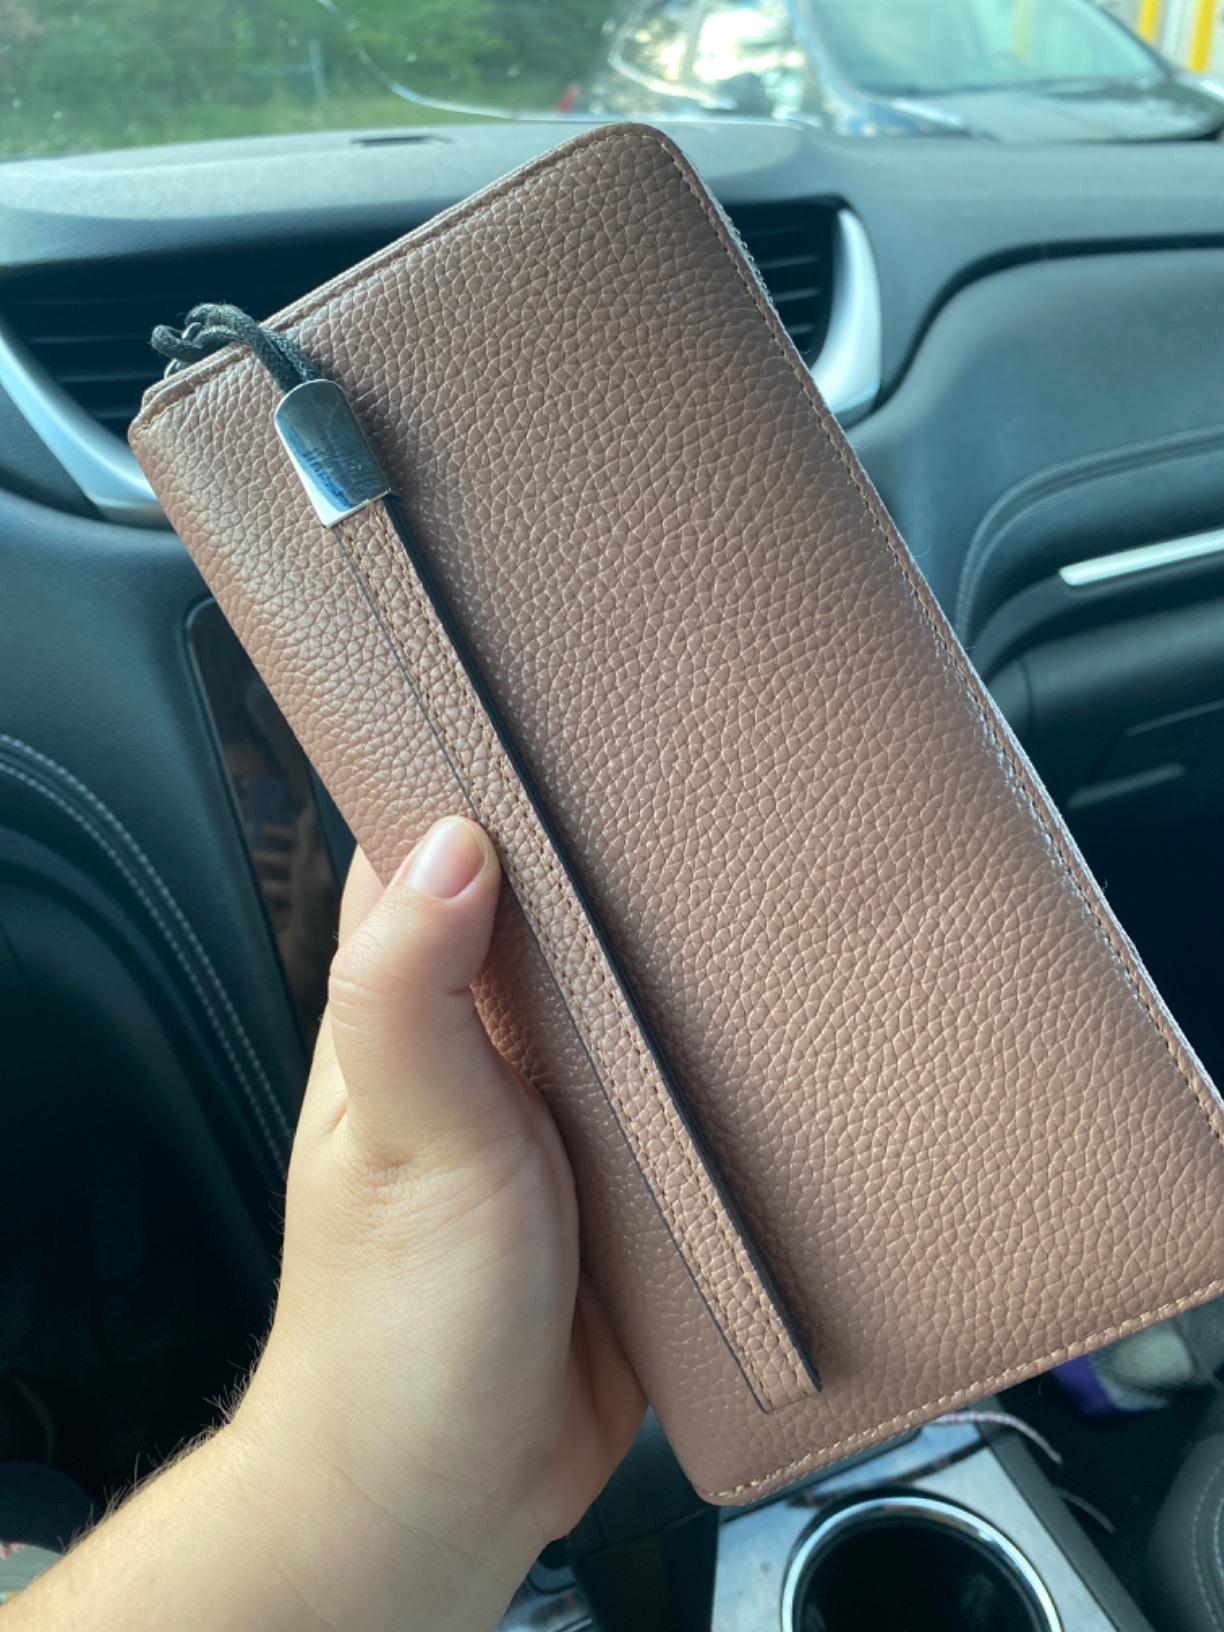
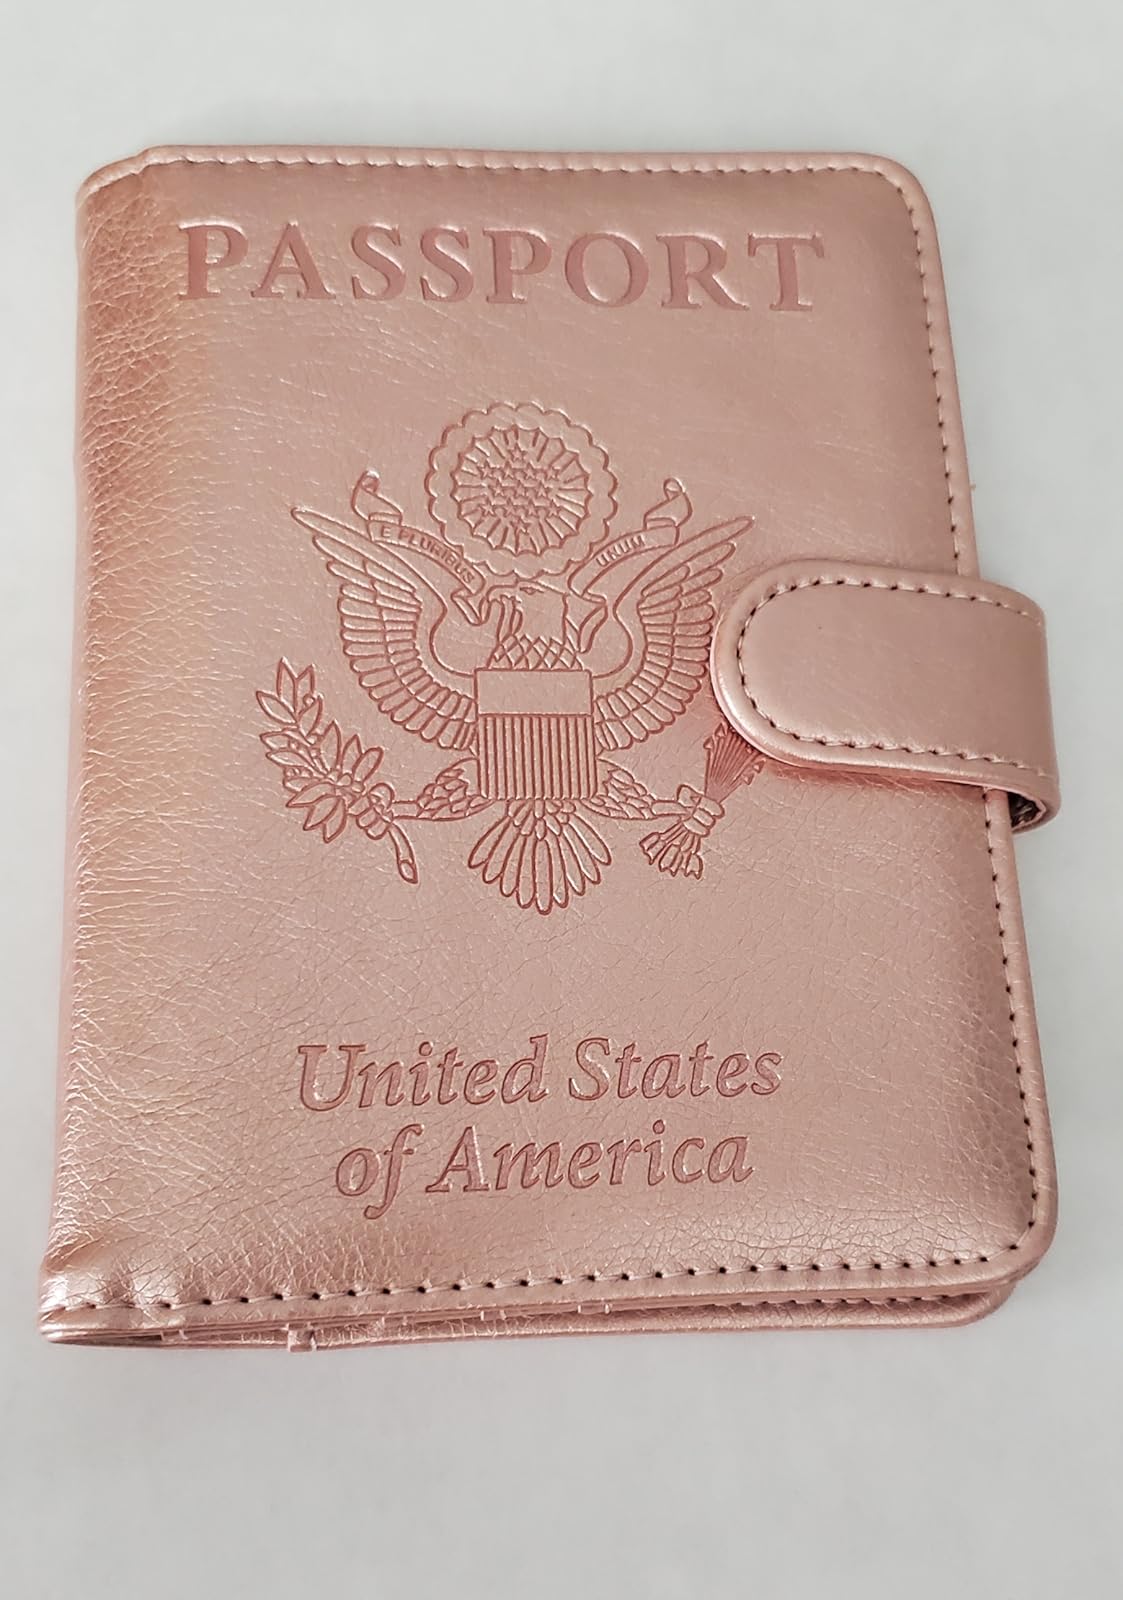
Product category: accessories_wallet
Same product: no